Nordic Americans in New York City

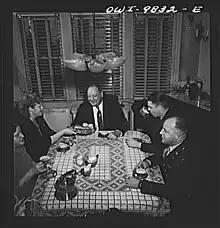
A Finnish-American family in Finntown, Brooklyn (1942).

Before the nineteenth century, most of the Finns in New York were sailors. Because of that the Finnish Seamen’s Mission was founded in 1887 by Emil Panelius, which was the first Finnish religious organization in the city. In the 1900 census the city had about 10.000 people of Finnish descent. A Finnish language newspaper, New Yorkin Uutiset (New York News), was published from 1906 to 1996. In 1930 the number of people with Finnish descent reached a bit over 20.000. In 2010 there lived 3000 Finns in the New York City metropolitan area.